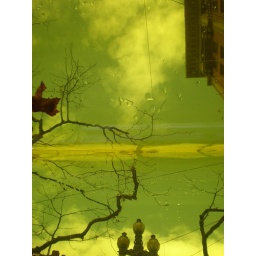
The New MUNI bus stop yellow tint in the way of the gloomy skies in Downtown.